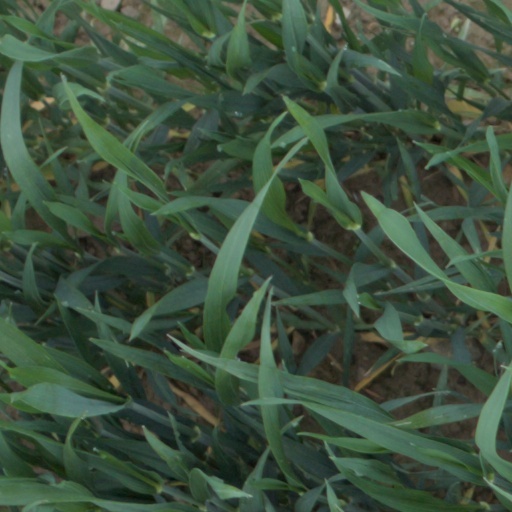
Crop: wheat